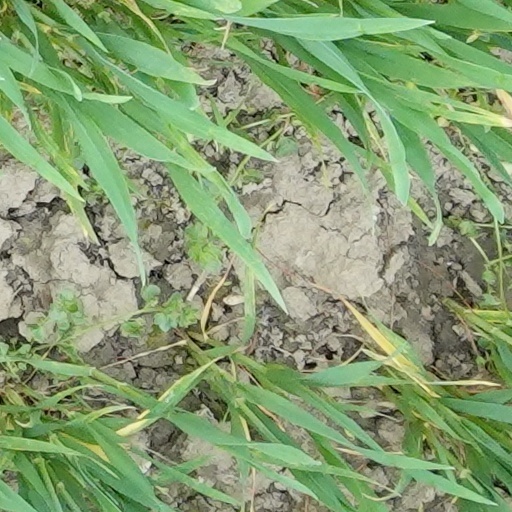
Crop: wheat